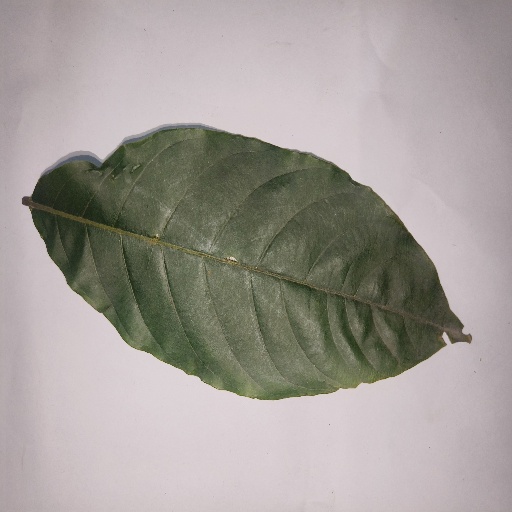
Species: HariTaki
Leaf condition: Shot Hole